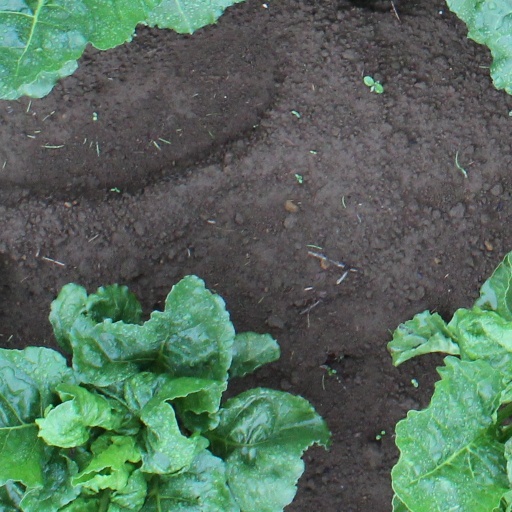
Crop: sugar beet